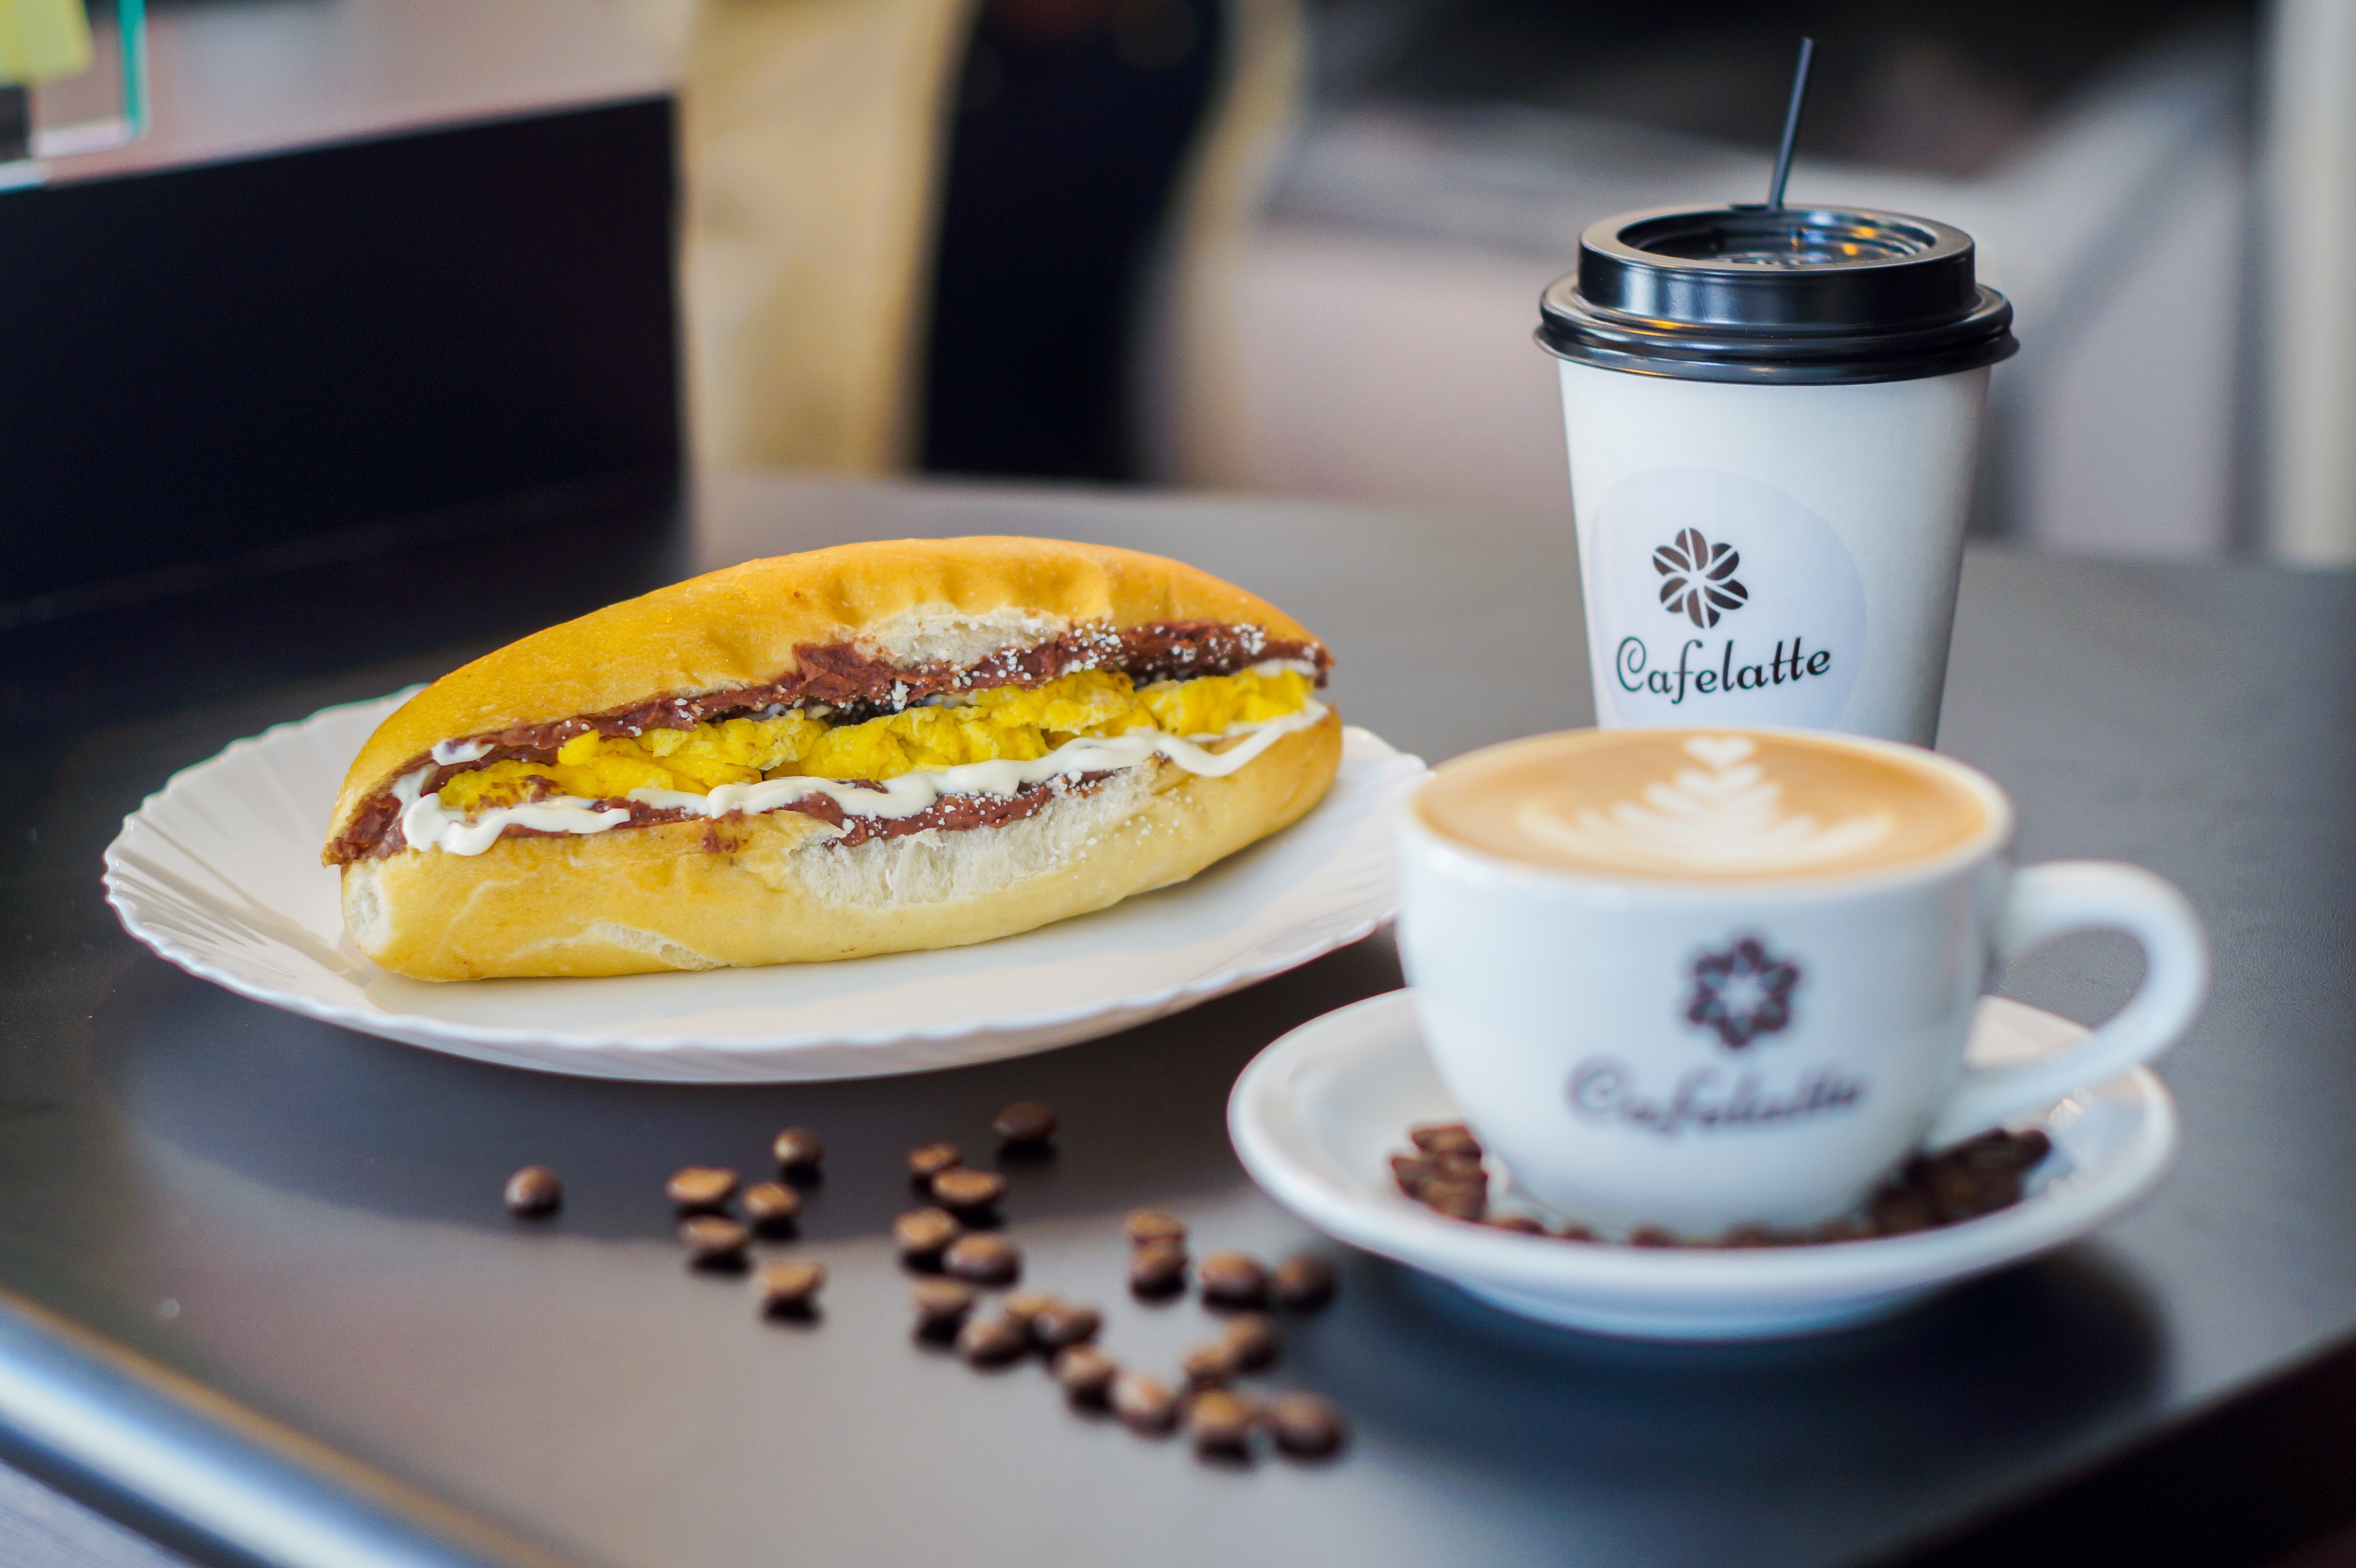
food, dish, ingredient, cuisine, coffee cup, cup, breakfast, breakfast sandwich, brunch, drink, serveware, finger food, coffee, caff americano, tableware, coffeehouse, saucer, tea, dessert, baked goods, drinkware, cappuccino